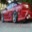
Label: automobile